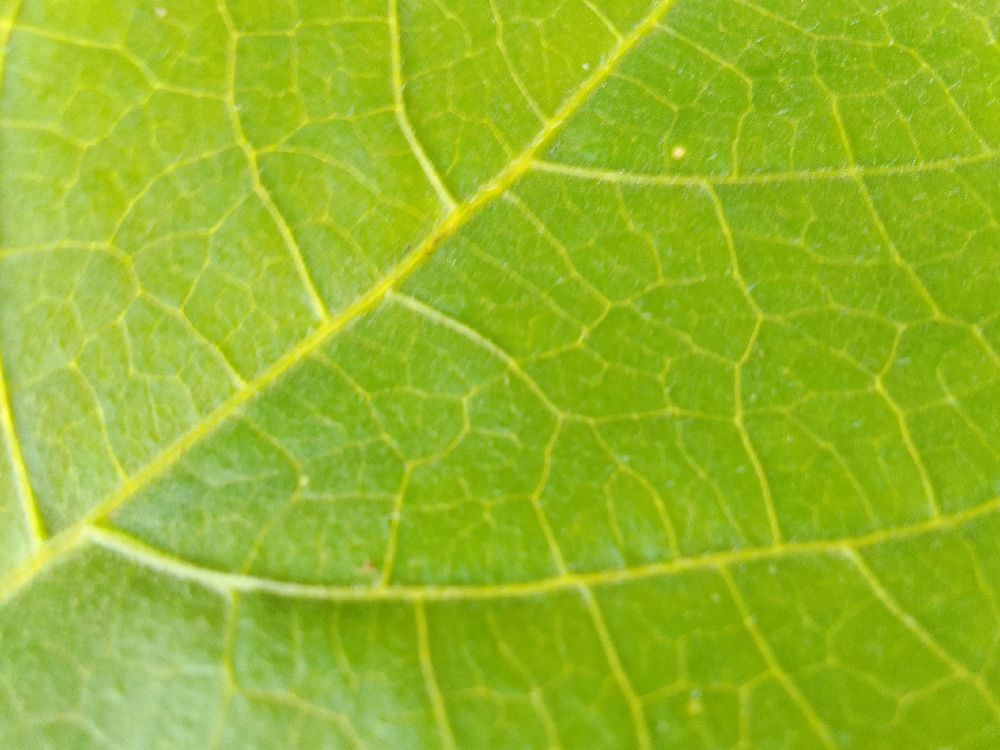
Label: healthy